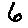
Label: 6